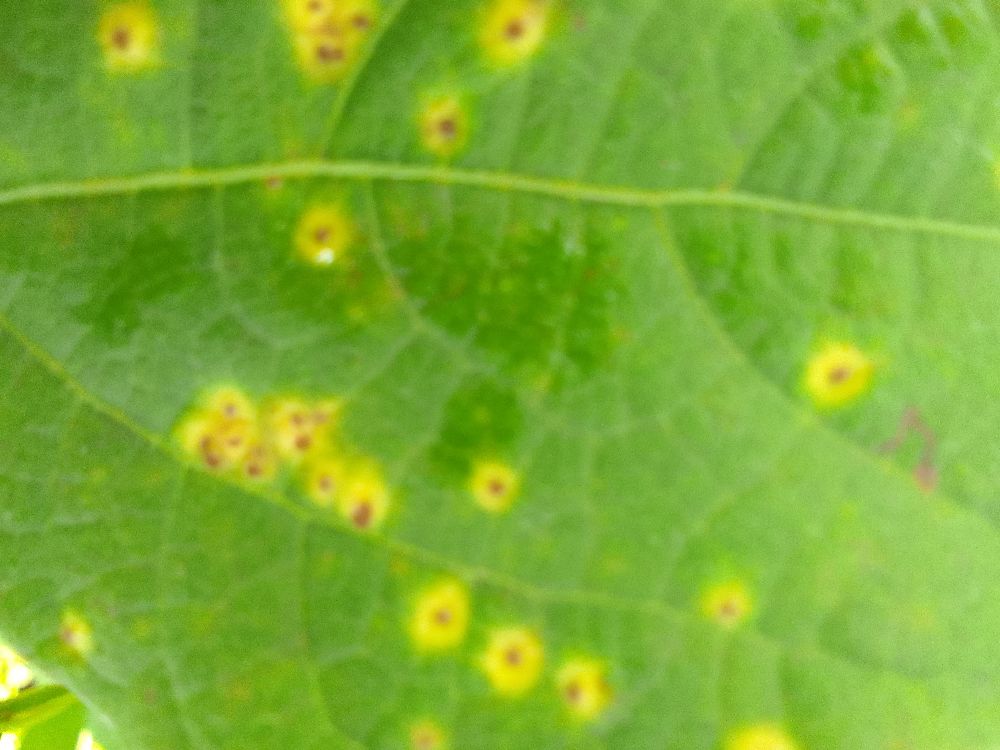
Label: rust